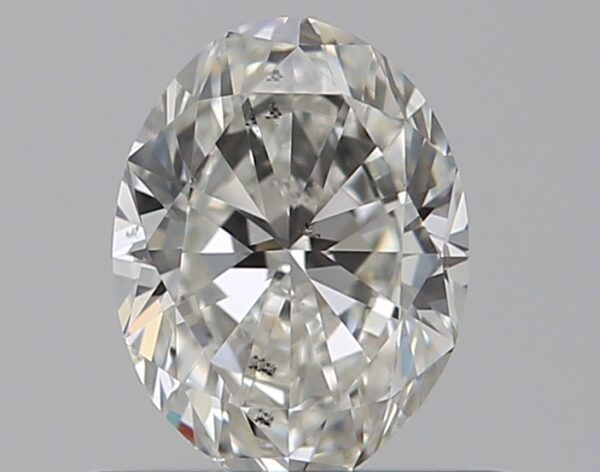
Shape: oval
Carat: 0.5
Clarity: SI1
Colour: H
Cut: GD
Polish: EX
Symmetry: GD
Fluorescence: N
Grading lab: GIA
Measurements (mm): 5.85 x 4.43 x 2.79